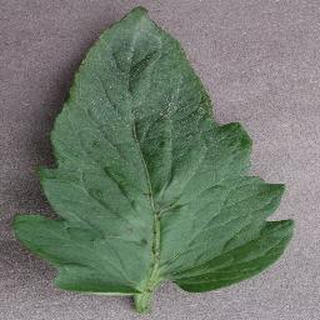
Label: tomato_bacterial_spot